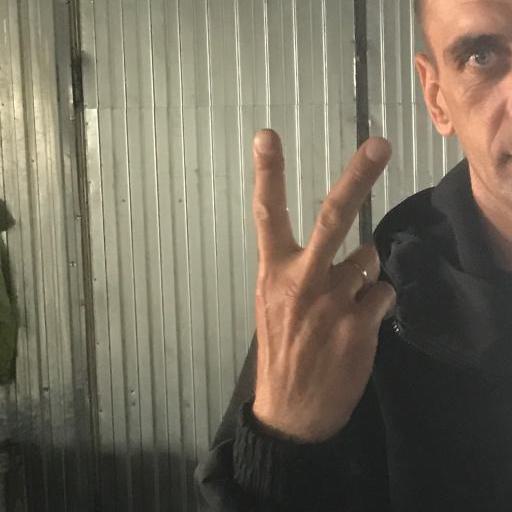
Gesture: peace_inverted